M42 Duster

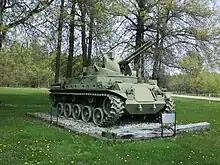
M42 on display at American Legion Post 713 Deerfield, Ohio.

The HAWK missile system performed poorly in low altitude defense. To ensure some low altitude anti-aircraft capability for the ever-increasing amount of forces fielded in South Vietnam, the Army began recalling M42A1s back into active service and organizing them into air defense artillery (ADA) battalions. Starting in the fall of 1966, the U.S. Army deployed three battalions of Dusters to South Vietnam, each battalion consisting of a headquarters battery and four Duster batteries, each augmented by one attached Quad-50 battery and an artillery searchlight battery.